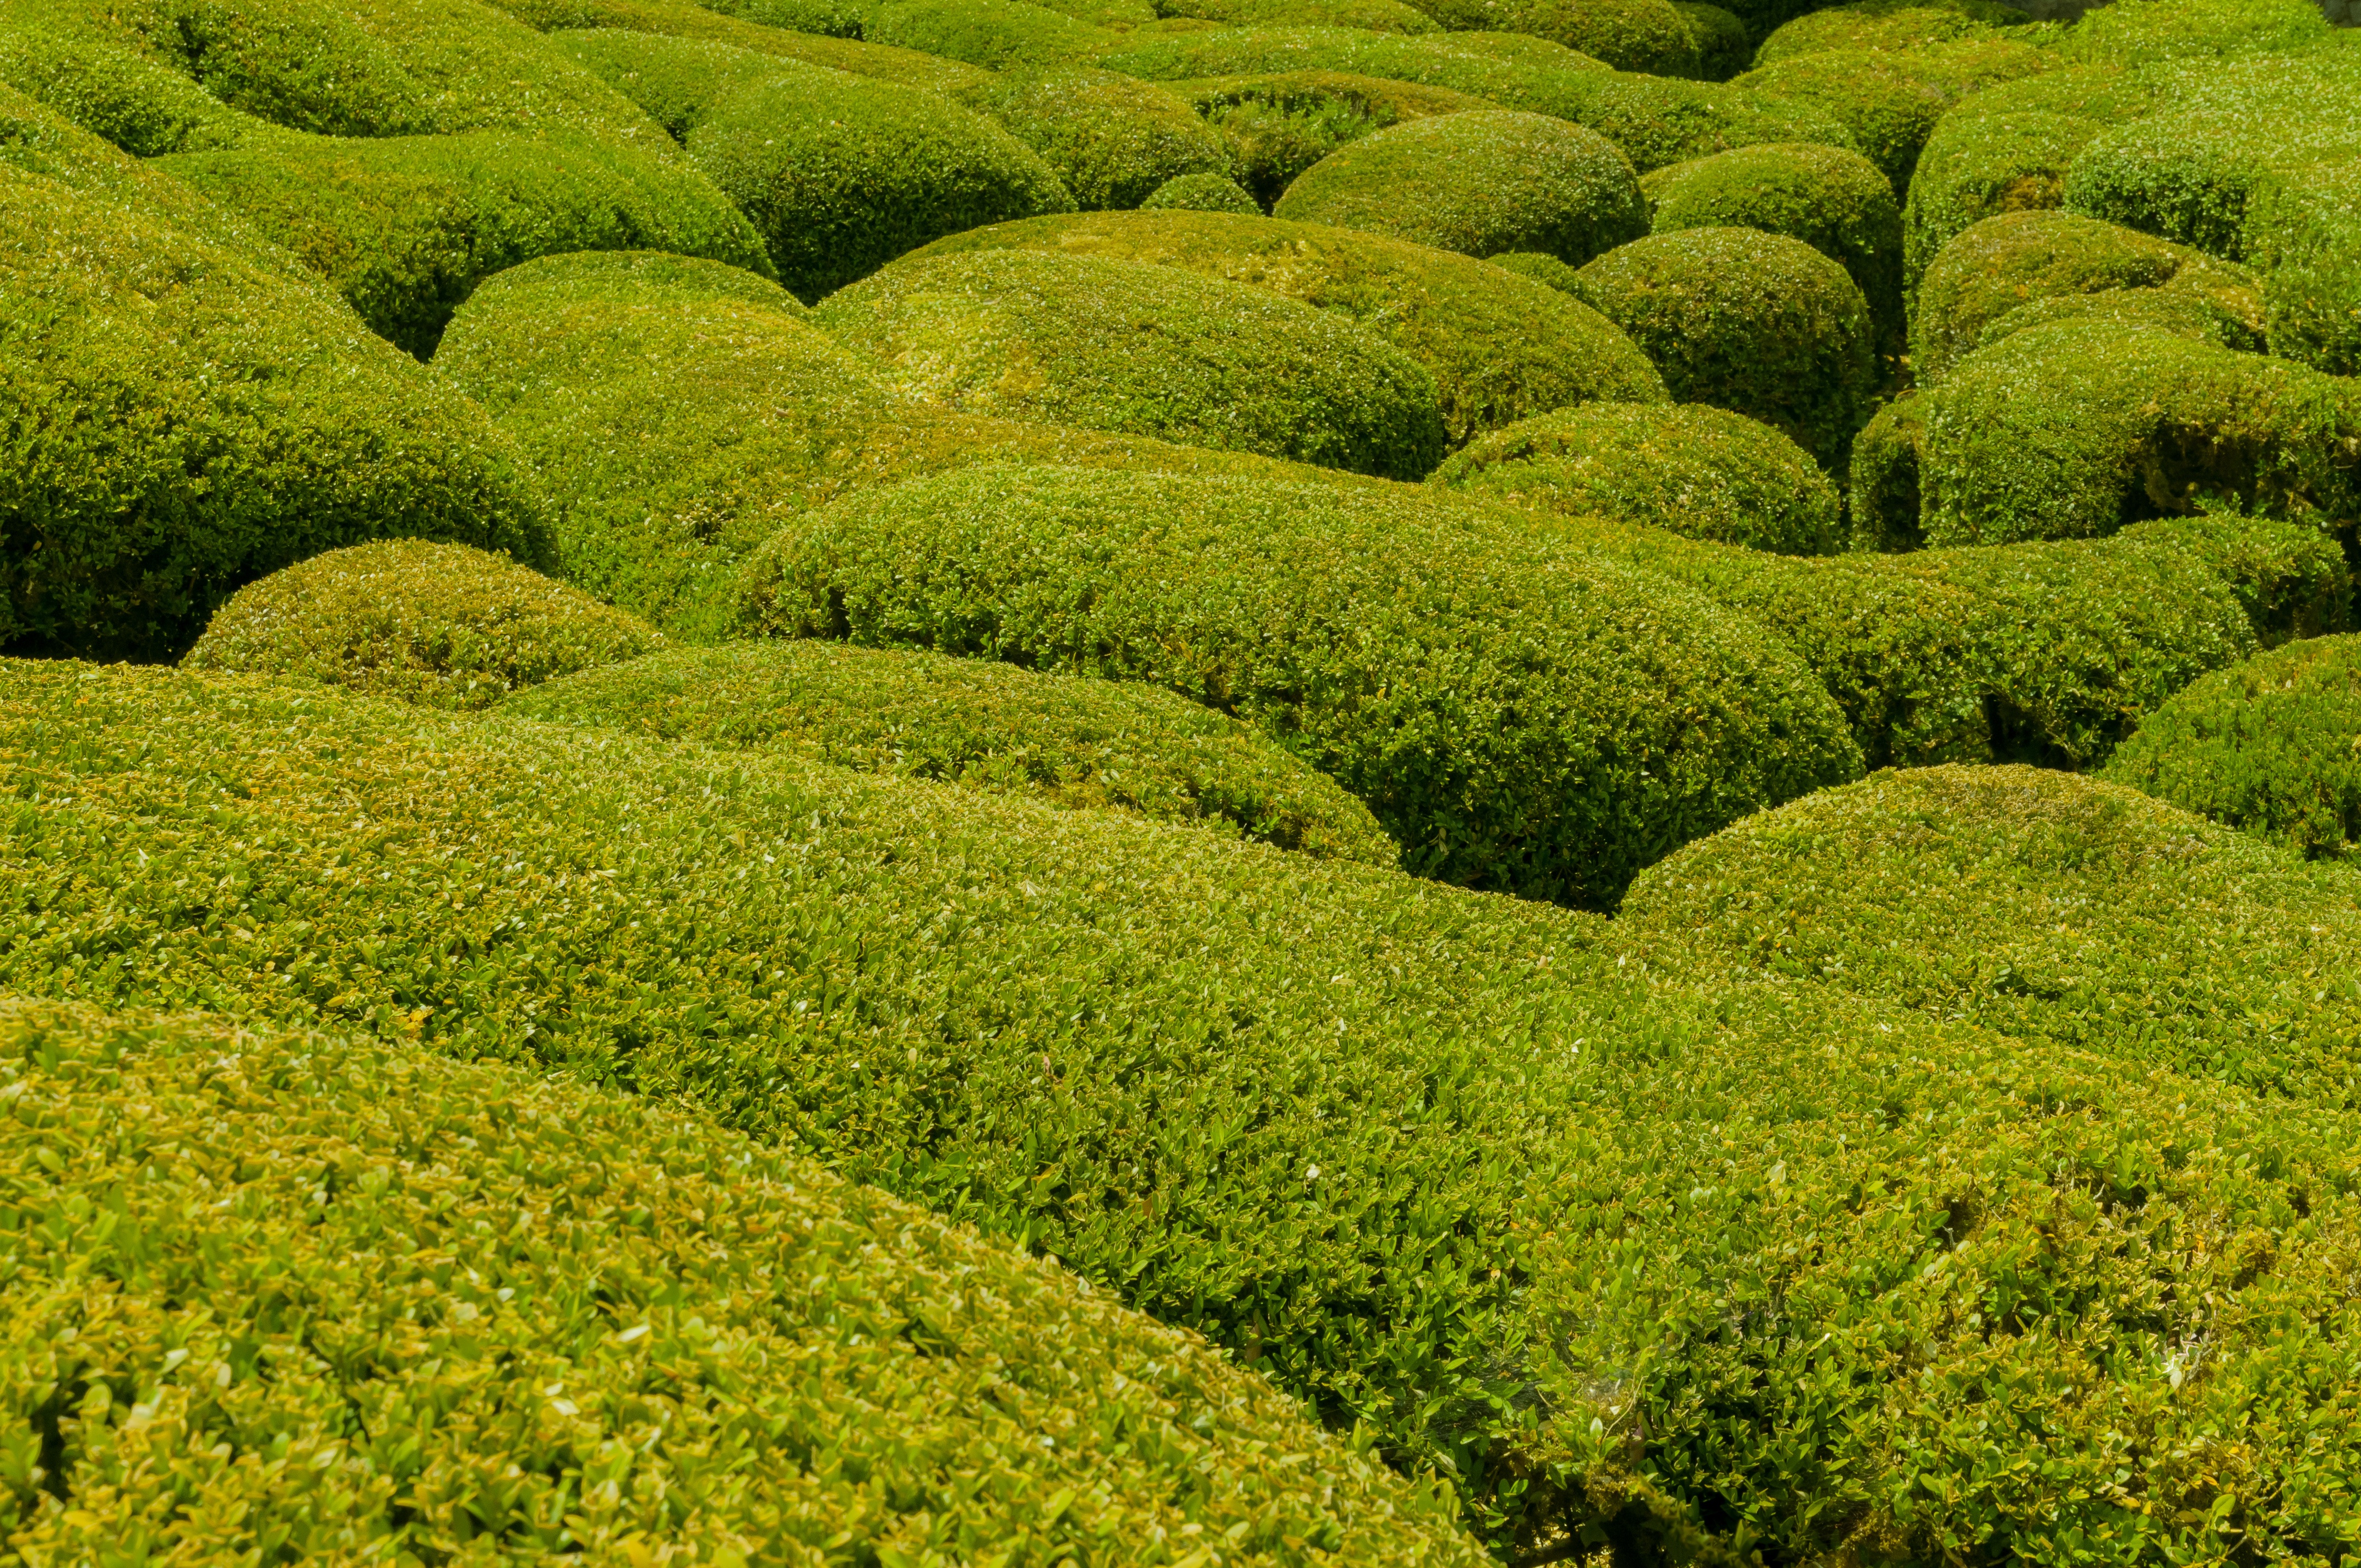
landscape, tree, nature, plant, field, lawn, leaf, flower, chateau, france, bush, europe, pattern, green, produce, grow, natural, park, soil, botany, garden, botanical, vegetation, shrub, plantation, maze, labyrinth, shape, ecosystem, sculpted, boxwood, land plant